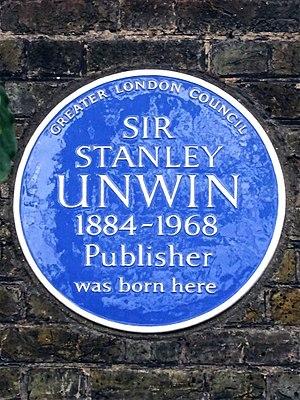
Stanley Unwin, né le 19 décembre 1884 à Lewisham et mort le 13 octobre 1968 à Londres, est un éditeur britannique.